Paul Bradley (Canadian actor)

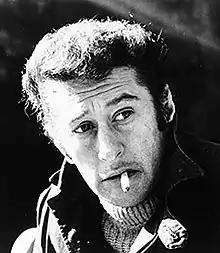
Publicity photo for "Goin' Down the Road"

Paul Bradley (September 2, 1940 – September 1, 2003) was a Canadian actor, best known for his role as Joey in the classic Canadian film "Goin' Down the Road".